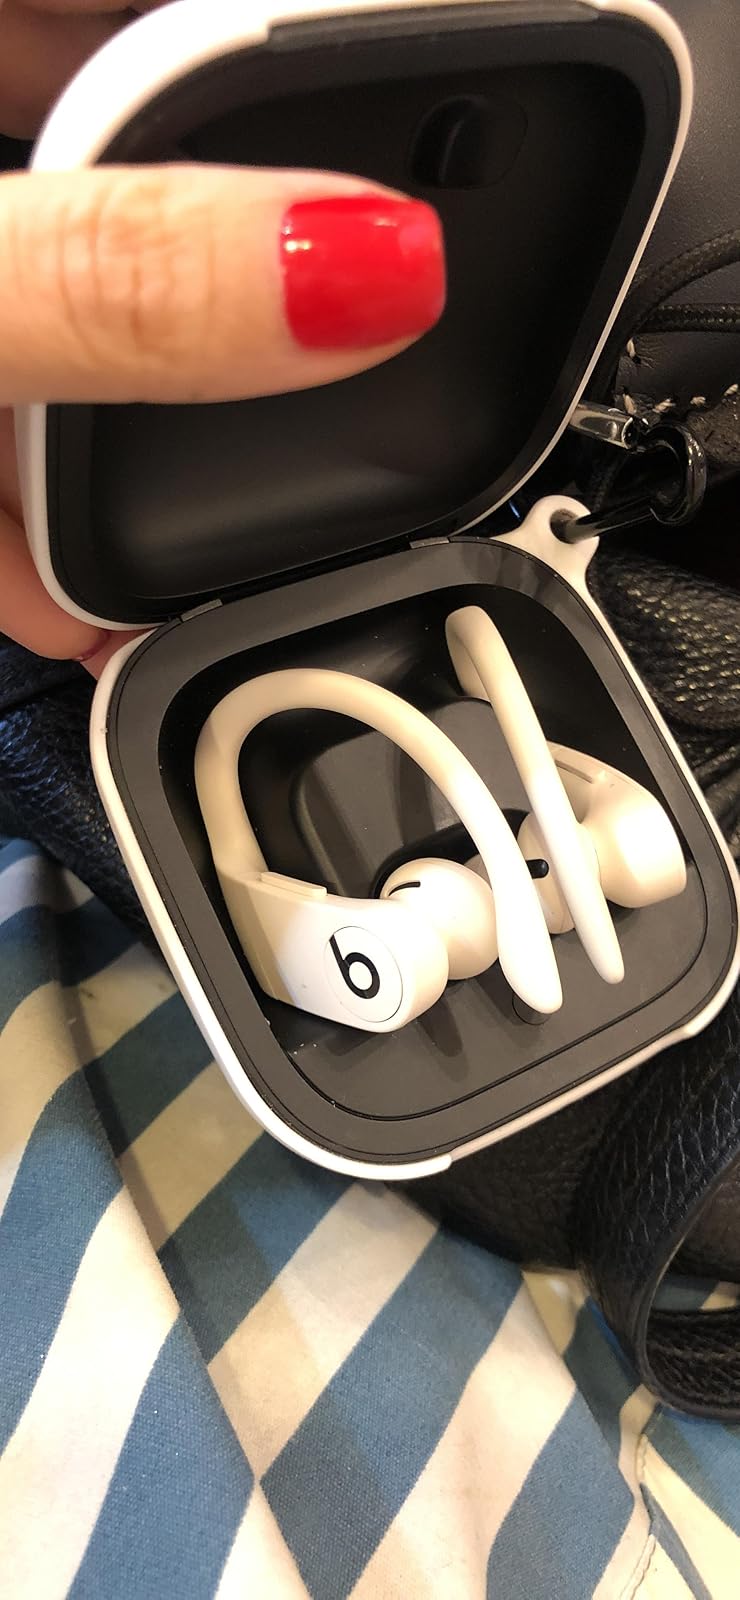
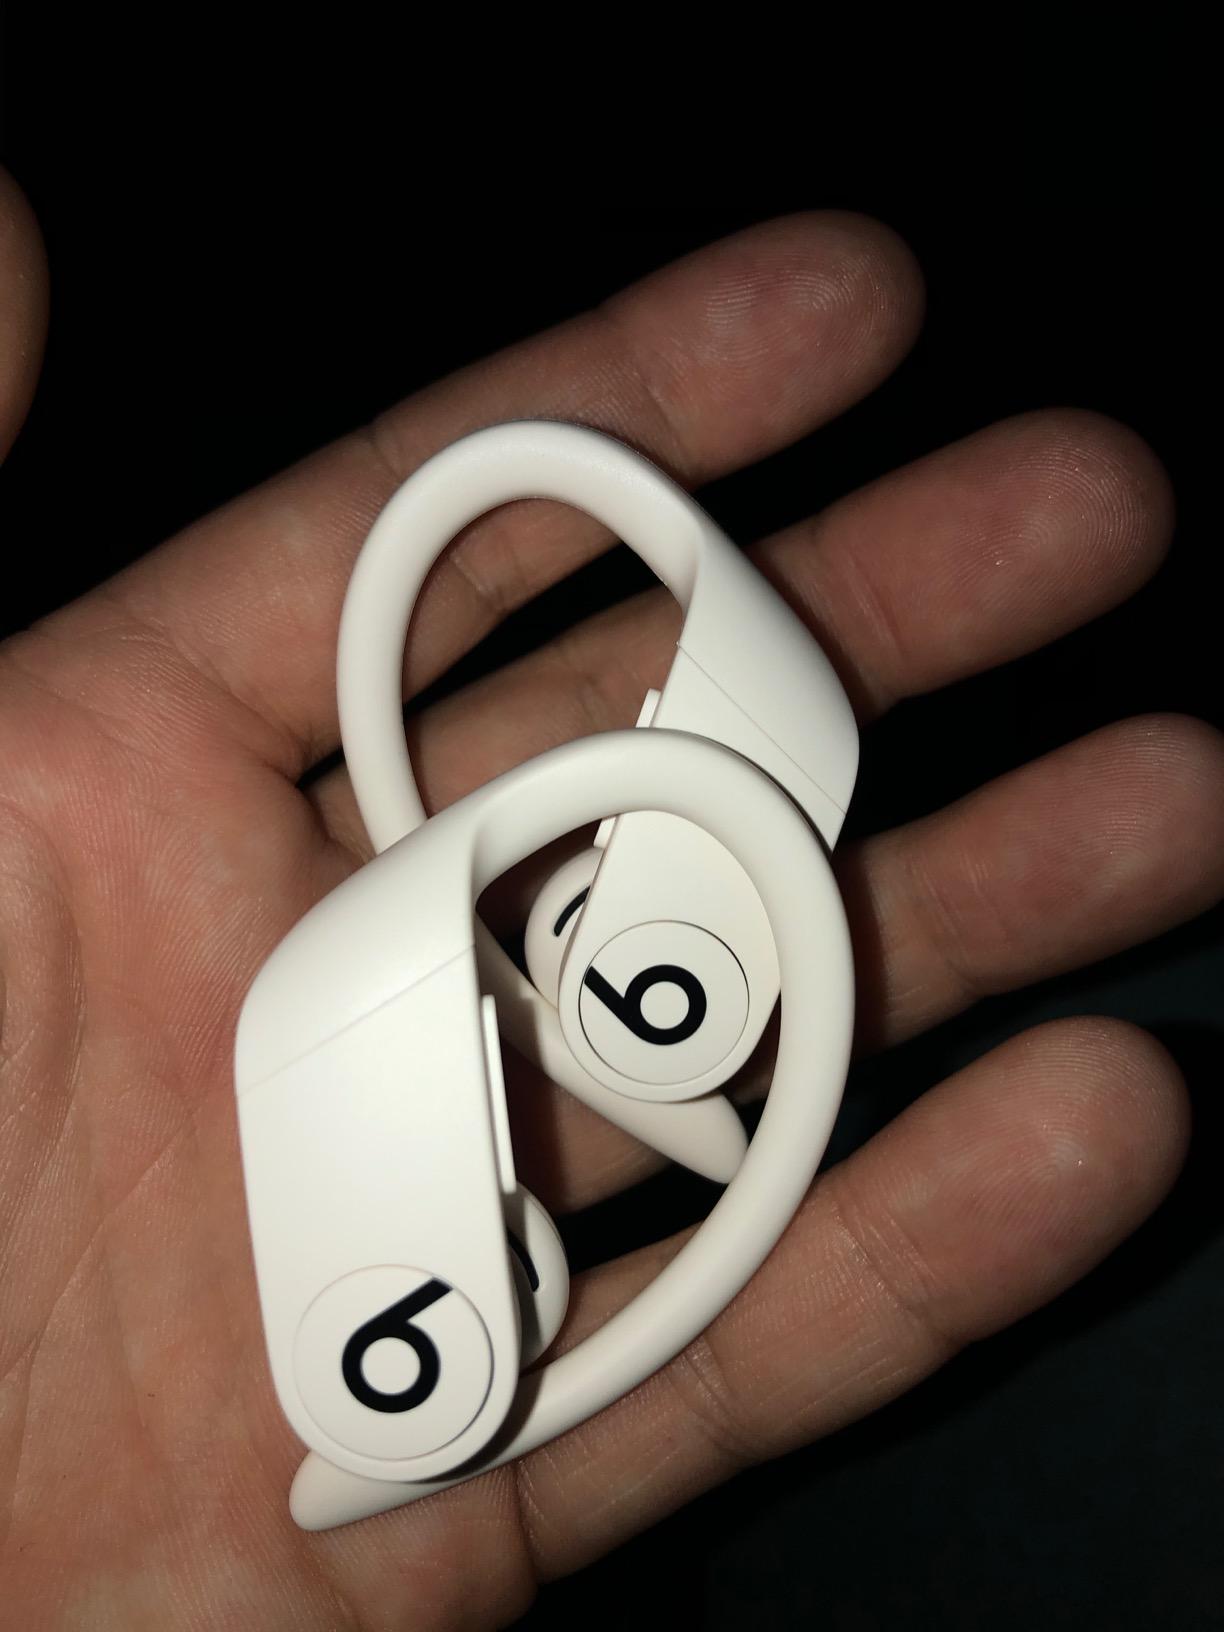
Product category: earbuds
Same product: yes